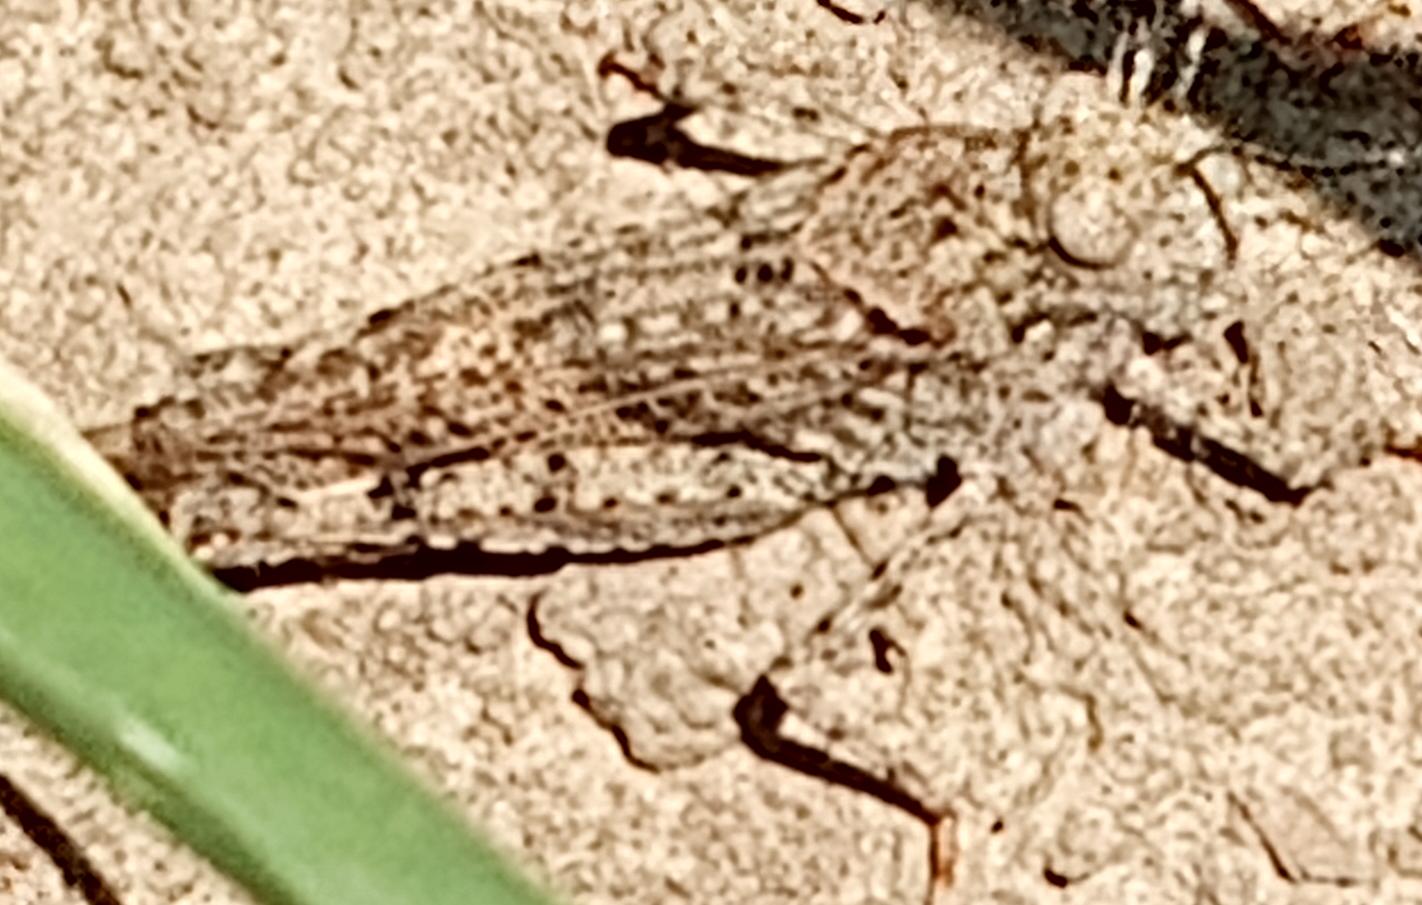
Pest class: occasional_pest